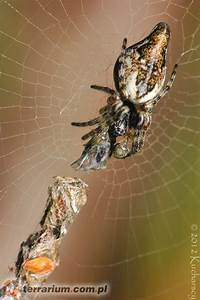
Label: ragno